Poon Lok Yan

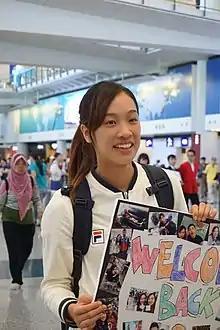

Isis Poon Lok Yan (born 22 August 1991) is a badminton player from Hong Kong, now representing Australia. She competed at the 2012 and 2016 Summer Olympics in women's doubles event.